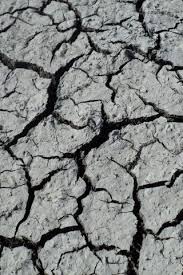
Soil type: Black Soil